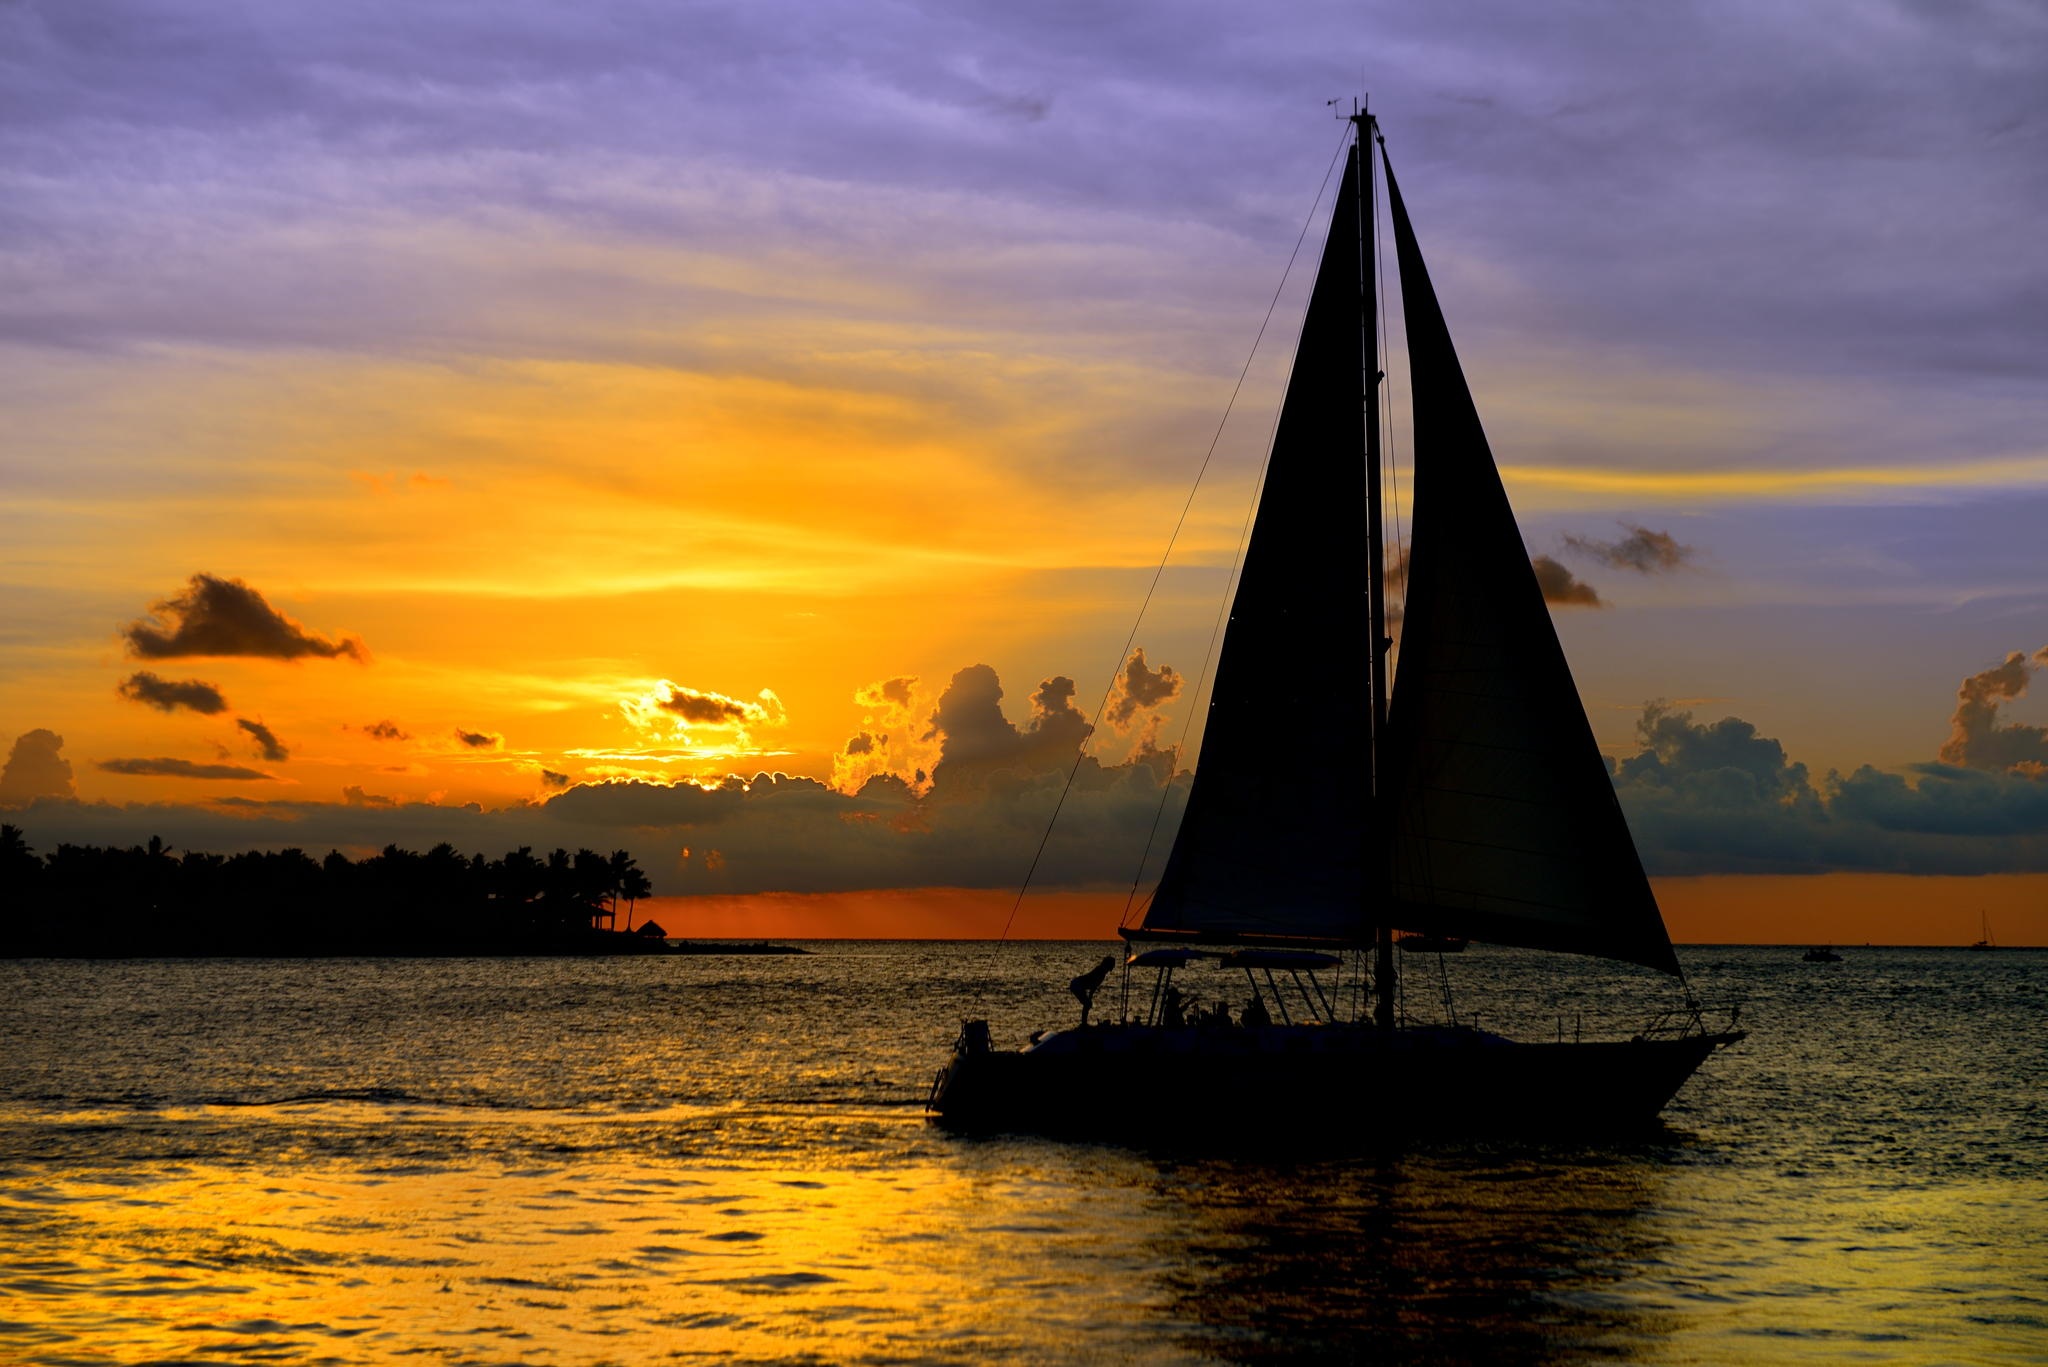
sea, coast, nature, ocean, horizon, cloud, sunrise, sunset, boat, sunlight, morning, dawn, ship, dusk, evening, reflection, vehicle, bay, candle, mar, canvas, afterglow